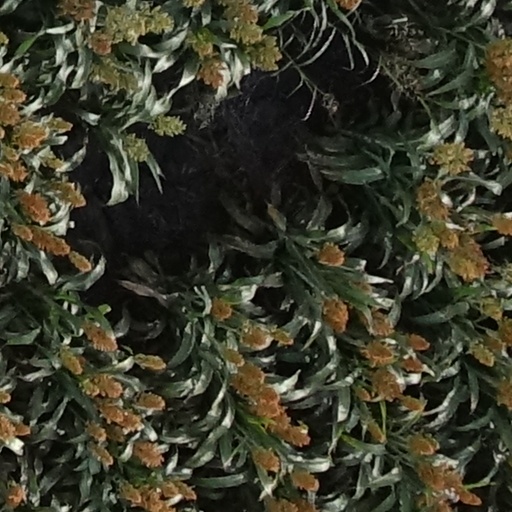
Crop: sorghum